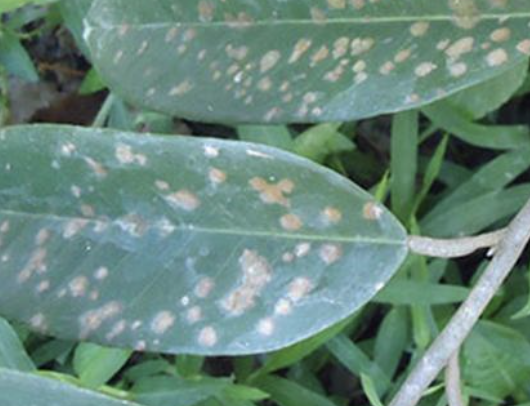
Label: pink_disease